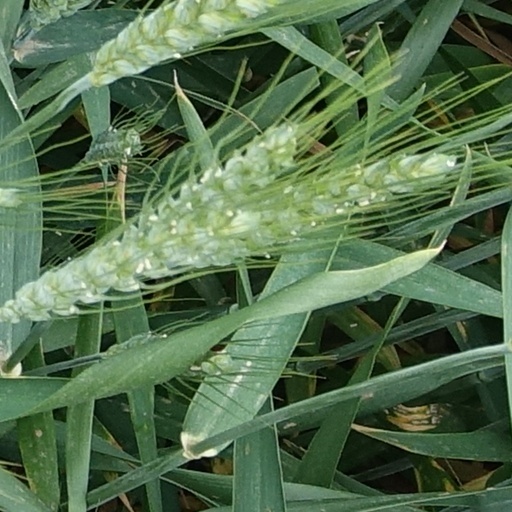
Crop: wheat